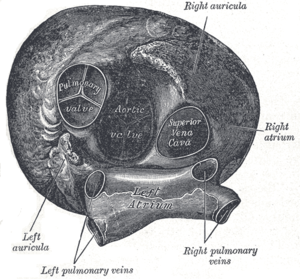
La valve aortique est l'une des quatre principales valves du cœur. Elle sépare le ventricule gauche de l'aorte. Elle est constituée de trois cuspides. Au cours du cycle cardiaque, elle s'ouvre et se ferme régulièrement. Lorsqu'elle est ouverte, elle permet le passage de sang du ventricule gauche ; lorsqu'elle est fermée, elle empêche le sang de refluer vers le ventricule. Les dysfonctionnements qui peuvent la toucher sont le rétrécissement aortique et l'insuffisance aortique. L'examen qui permet leur évaluation est l'échographie cardiaque.